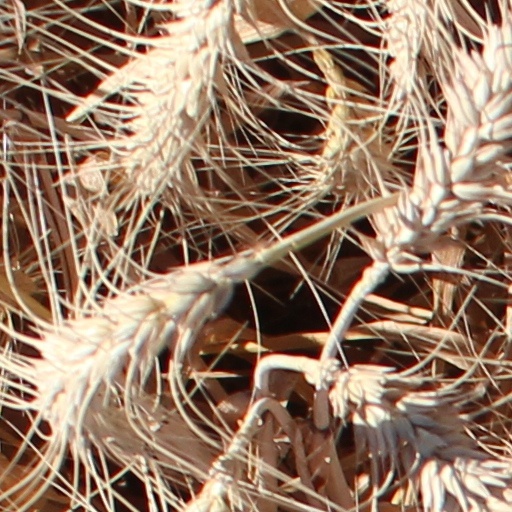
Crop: wheat